Rue des Capucins

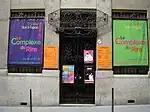
The café-théâtre Le Complexe du Rire, at No. 7

The architecture is quite simple, without frills. There is a row of old four to five-storey houses with sober facades and beautiful doors and sometimes arches. There are in this street the municipal police station, several shops and boutiques, an association for gays, the café-théâtre Le Complexe du Rire and a Church of Scientology in the square.